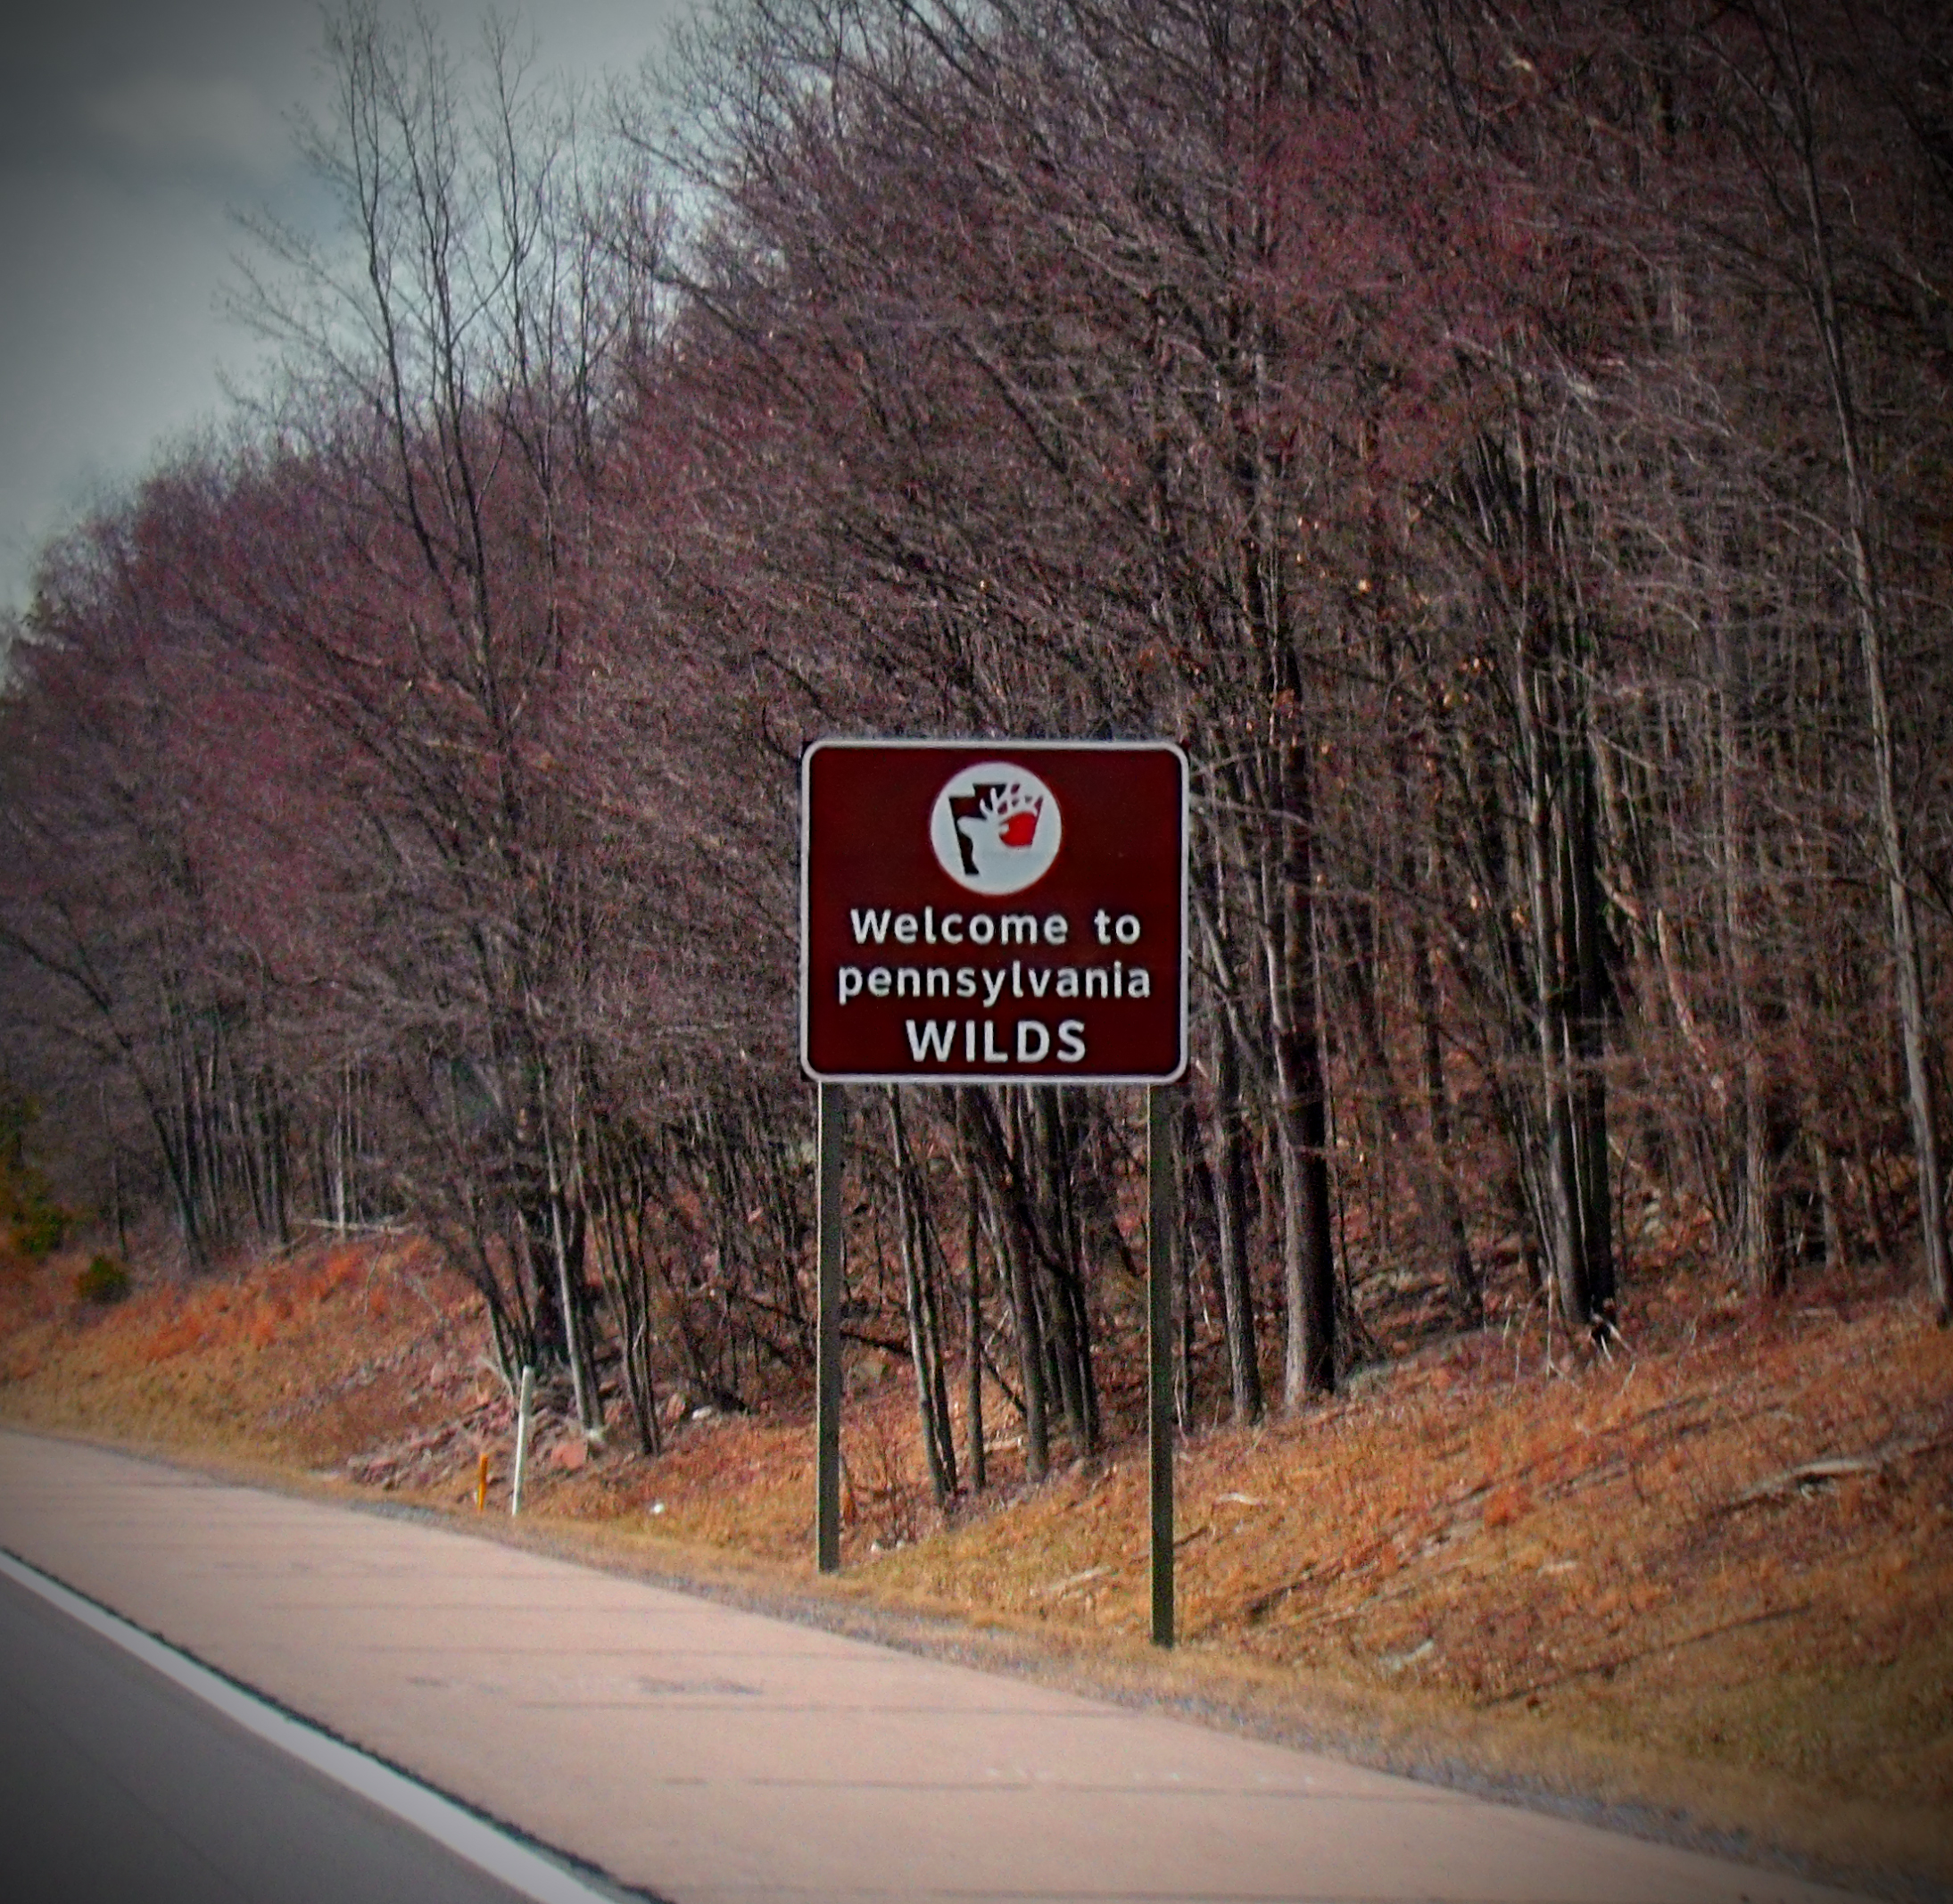
tree, winter, road, morning, highway, driving, sign, spring, signage, lane, season, road trip, creativecommons, infrastructure, vignette, clintoncounty, pennsylvaniawilds, pennsylvania, unioncounty, interstate80, i80, highwaysign